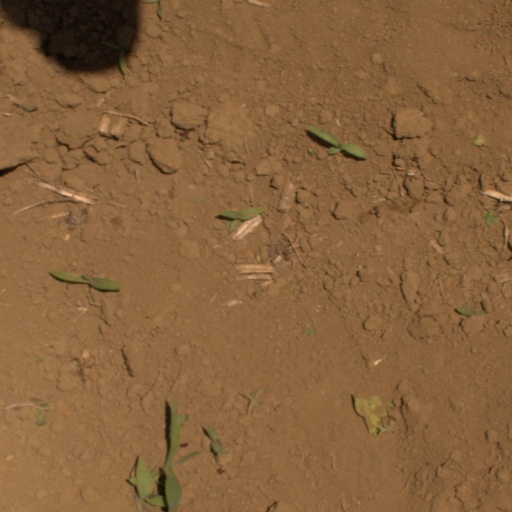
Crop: Jerusalem artichoke